Luohu North station

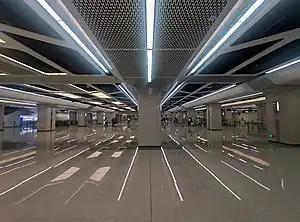
Concourse

Luohu North station is a station of Shenzhen Metro Line 14. It opened on 28 October 2022. It is part of the Luohu North transport hub integrated with the under construction Luohu North railway station which is part of the Shenzhen–Shanwei high-speed railway.